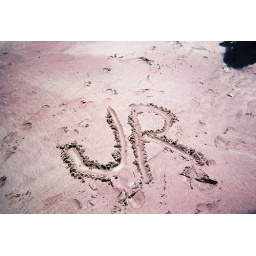
in pink sand